The Brat (1919 film)

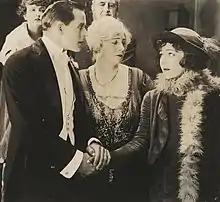
Film still with Charles Bryant, Amy Veness, and Alla Nazimova.

The Brat is a 1919 American silent drama film produced by and starring Alla Nazimova and directed by Herbert Blache. The film was released by Metro Pictures, who had Nazimova under contract, and is based on Maude Fulton's 1917 Broadway play in which she starred. It was remade as the 1931 film "The Brat" with Sally O'Neil in the lead role. The film is lost.